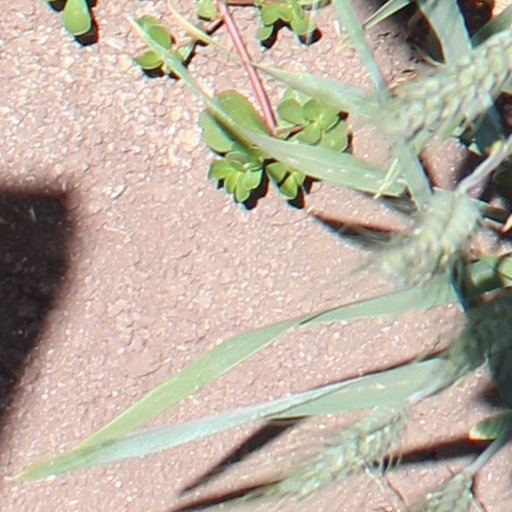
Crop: wheat